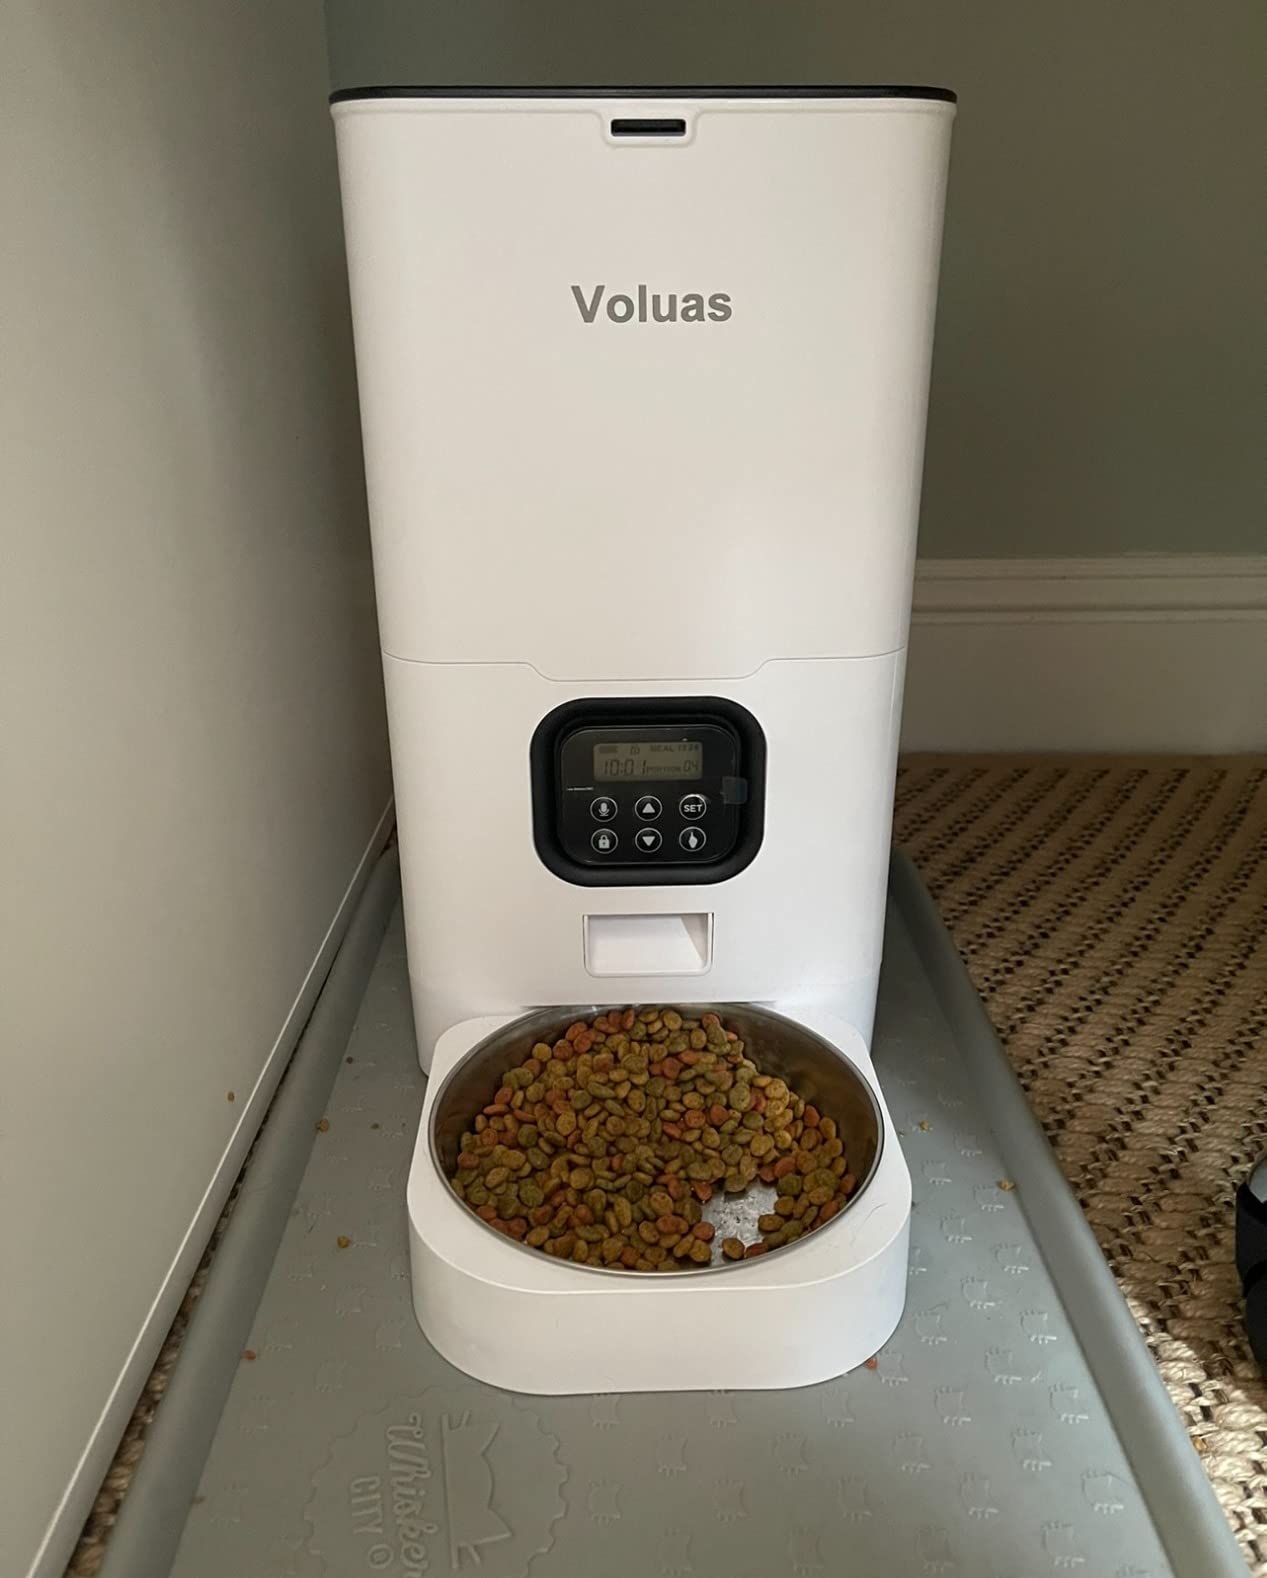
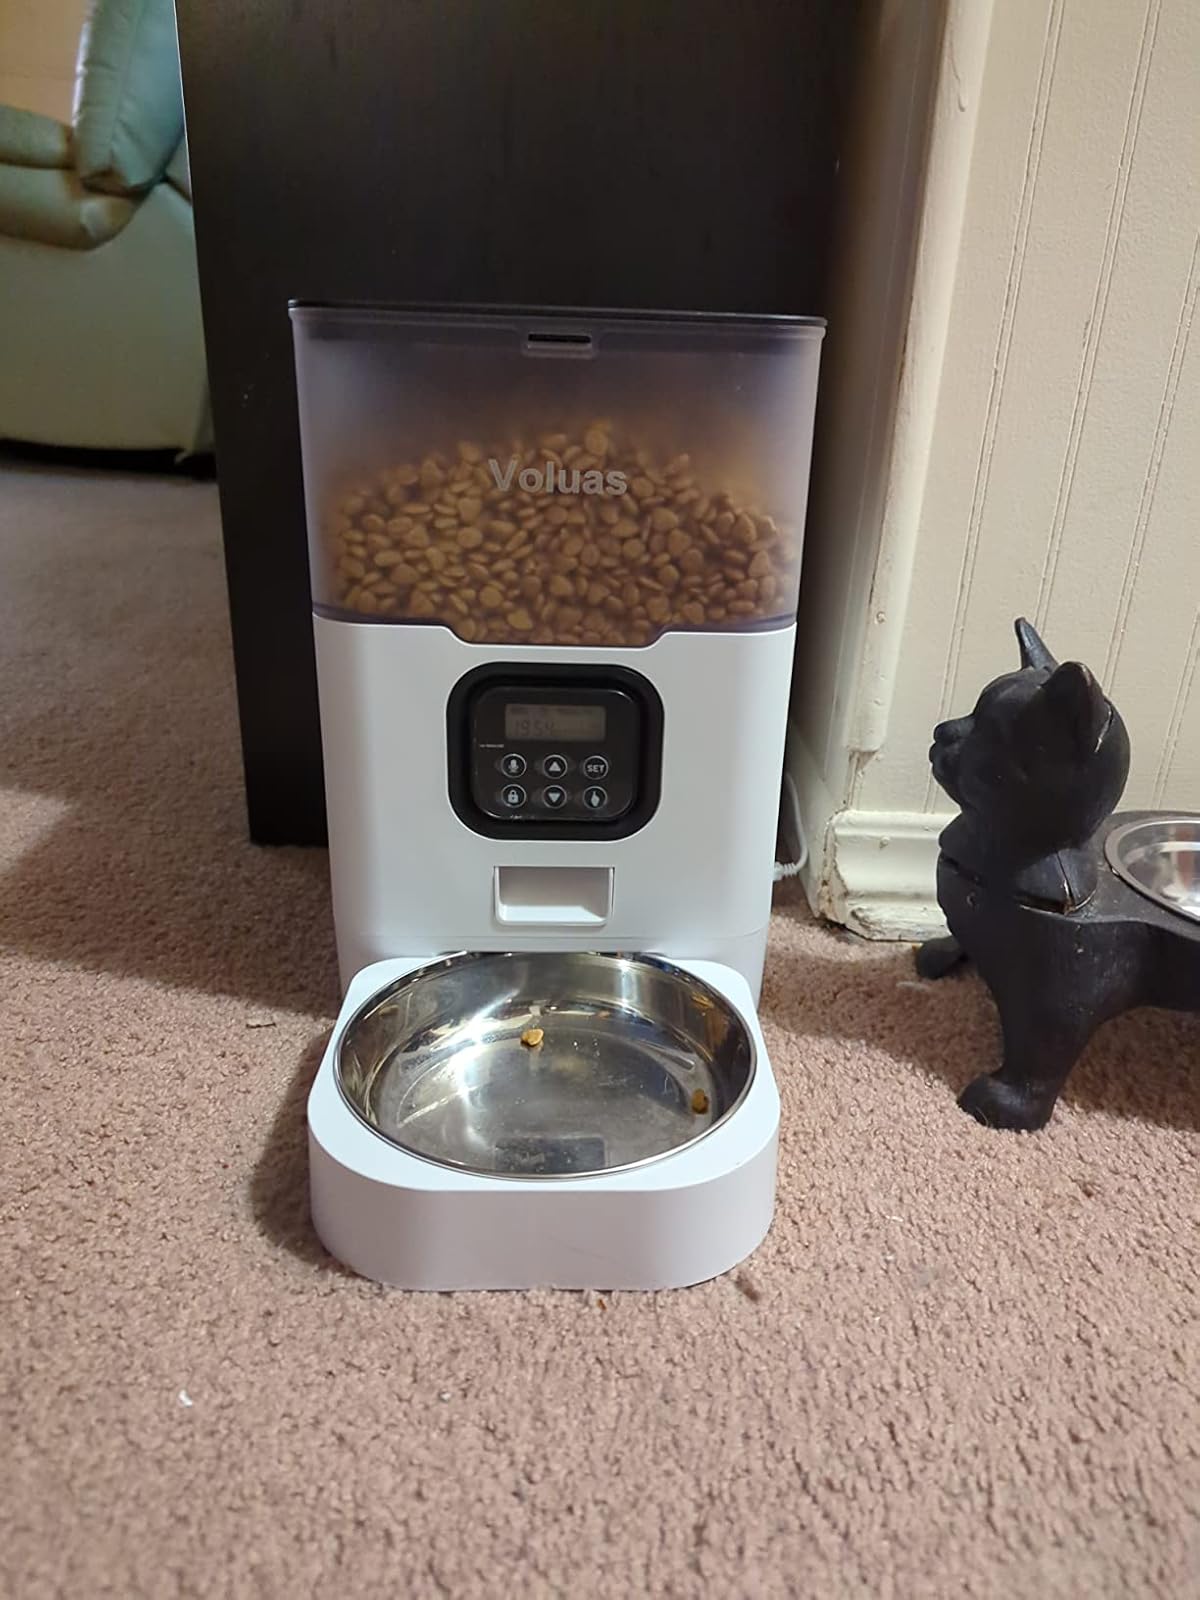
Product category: items_feeder
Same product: no